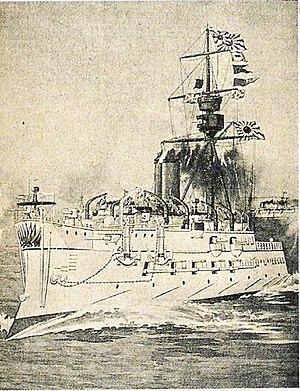
Louis-Émile Bertin dit Émile Bertin, né le 23 mars 1840 à Nancy et mort le 22 octobre 1924 à La Glacerie, est un savant, ingénieur naval et inventeur français.
La première guerre sino-japonaise ou sino-nippone oppose la Chine à l’Empire du Japon, à l’origine pour le contrôle de la Corée. Après plus de six mois de succès continus des forces navales et terrestres japonaises, ajoutés à la perte du port de Weihai, les Qing demandent la paix en février 1895.
La Marine impériale japonaise était la marine militaire du Japon impérial de 1869 à 1947. En Occident la Marine impériale japonaise est parfois désignée, à tort, comme la Flotte combinée, mais ce terme désigne en réalité un degré d'organisation des effectifs de la flotte impériale, constituant une grande flotte de guerre conçue pour de vastes opérations en haute mer. En fonction des besoins du moment, la Marine impériale pouvait réorganiser ses navires et dissoudre ou reconstituer sa Flotte combinée, sa Rengō Kantai, mais comme cette dernière mobilisait la plupart des bâtiments les plus importants de la Marine, certains Occidentaux ont fini par confondre la Rengō Kantai avec la Marine elle-même.
Les relations entre la France et le Japon au XIXᵉ siècle coïncident avec l'ouverture du Japon au monde occidental, après deux siècles d'isolement sous la politique du sakoku et la politique expansionniste de la France en Asie. Cet article présente le développement historique des relations entre deux nations souveraines situées aux antipodes l'une de l'autre et qui ne connaissent quasi rien l'une de l'autre. La mise en place des différentes strates sociales dont est constitué le tissu relationnel entre ces deux nations s'organise selon le processus suivant : le religieux d'abord, puis l'économique suivi du militaire et enfin le culturel.
L'histoire navale du Japon remonte aux premières interactions avec les États du continent asiatique dans les premiers siècles du Ier millénaire, atteignant un pic pré-moderne d'activité au cours du XVIᵉ siècle, du temps du rapprochement culturel avec les puissances européennes et de l'important commerce avec le continent asiatique. Après plus de deux siècles de politique d’isolement sous le shogunat Tokugawa, les techniques navales du Japon s'avèrent ne pas être à la hauteur des marines occidentales lorsque le pays est contraint d'abandonner ses pratiques de restrictions maritimes par l'intervention américaine de 1854. Ceci et d'autres événements conduisent à la restauration de Meiji, période de modernisation et d'industrialisation effrénée accompagnée par le retour au premier plan de l'empereur, permettant à la marine impériale japonaise de devenir la troisième marine du monde en 1920, et sans doute la plus moderne au seuil de la Seconde Guerre mondiale.